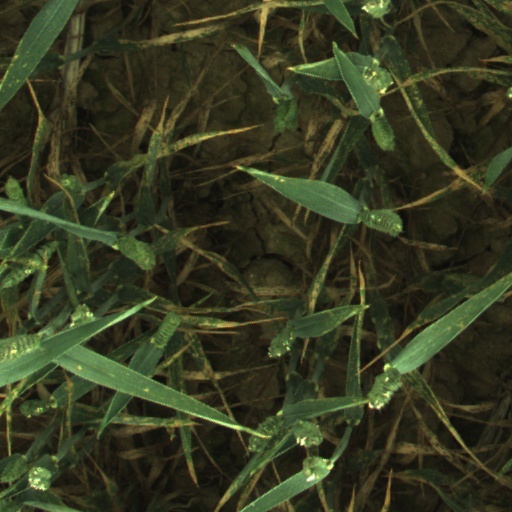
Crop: wheat